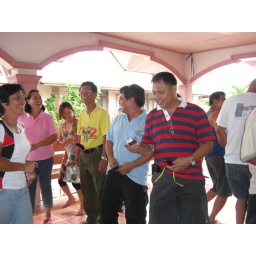
Look at where Rogelio (Piamonte) - in yellow shirt - is placing his &amp;quot;eggplant&amp;quot;!